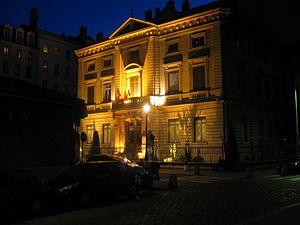
Mairie du 2e arrondissement de Lyon
Le 2ᵉ arrondissement de Lyon est un des neuf arrondissements de Lyon. Il est situé à l'extrémité sud de la presqu'île formée par la Saône et le Rhône. L'arrondissement constitue l'hyper centre de Lyon, par sa position géographique, son dynamisme commercial et le nombre de monuments.